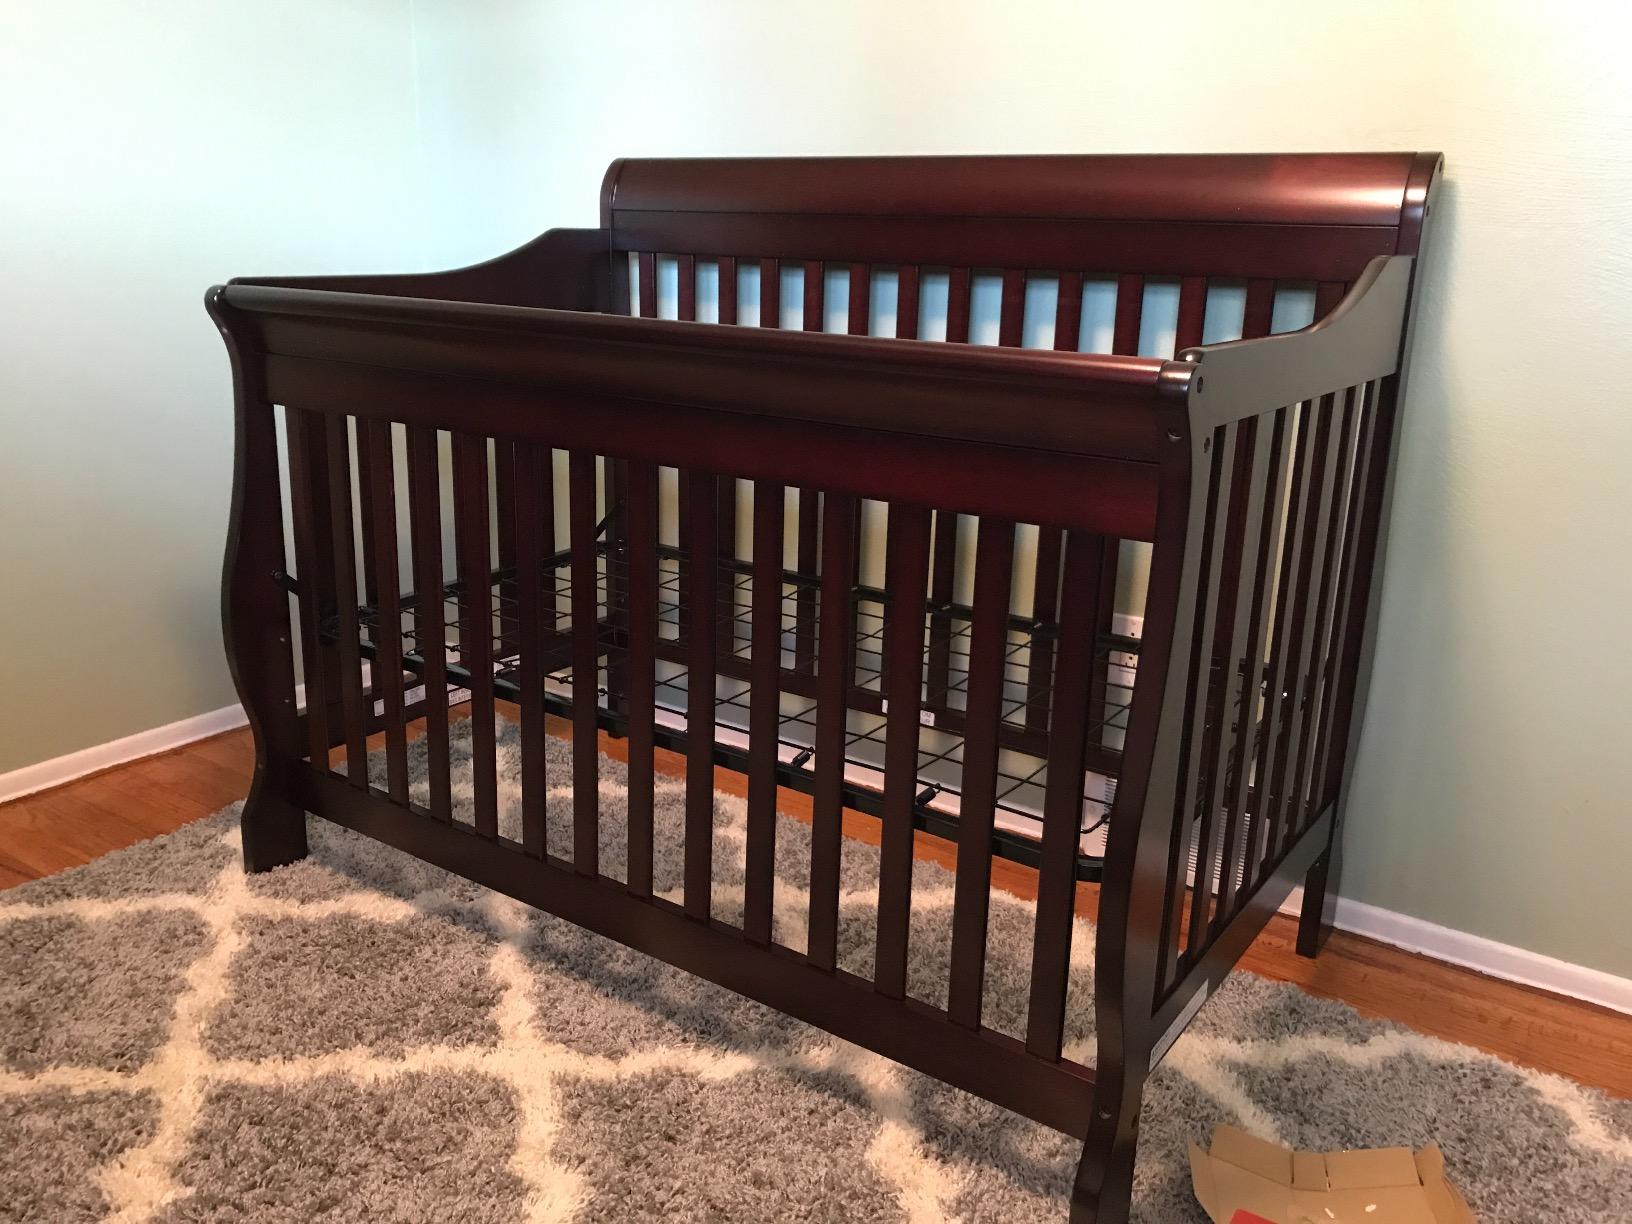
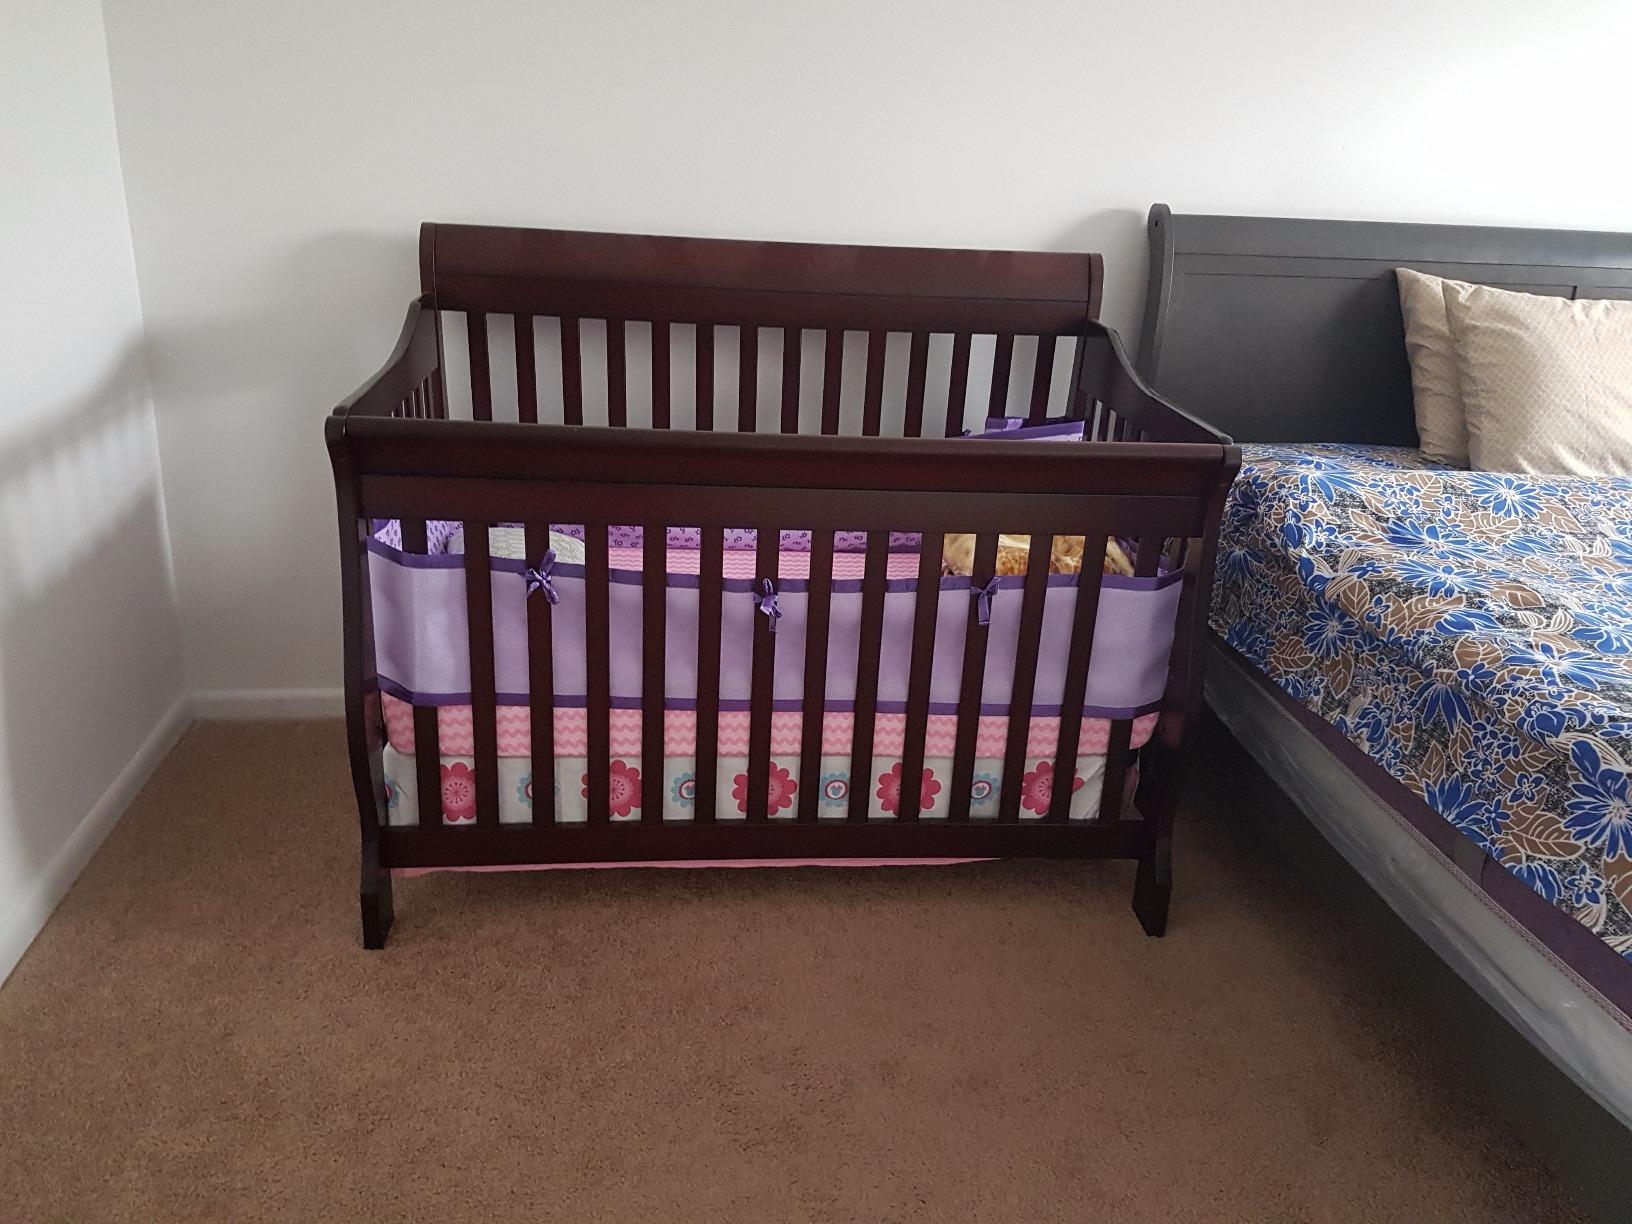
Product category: products_crib
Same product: yes